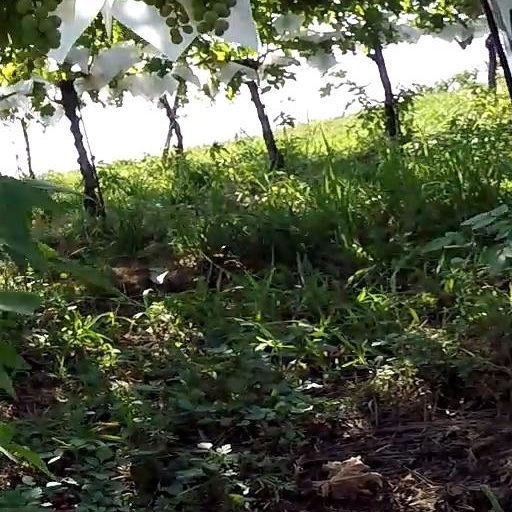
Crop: grape